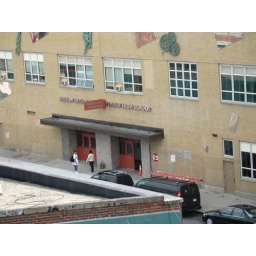
A wider shot of Fenway High School. The building in the foreground is roof of the ballpark.